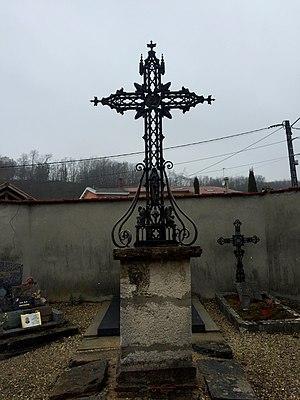
L'église Saint-Barthélemy de Jailleux est un édifice de culte catholique situé à Jailleux sur la commune de Montluel.